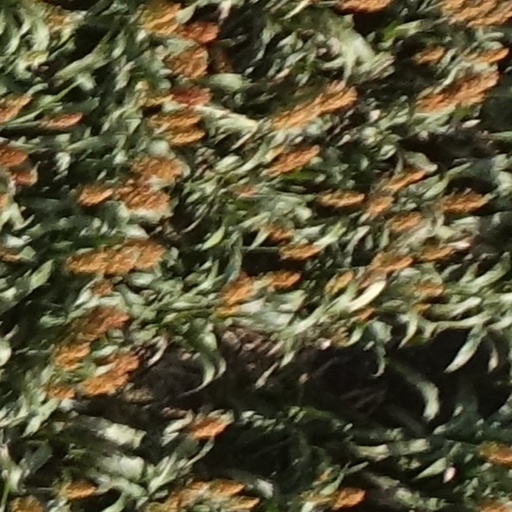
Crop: sorghum